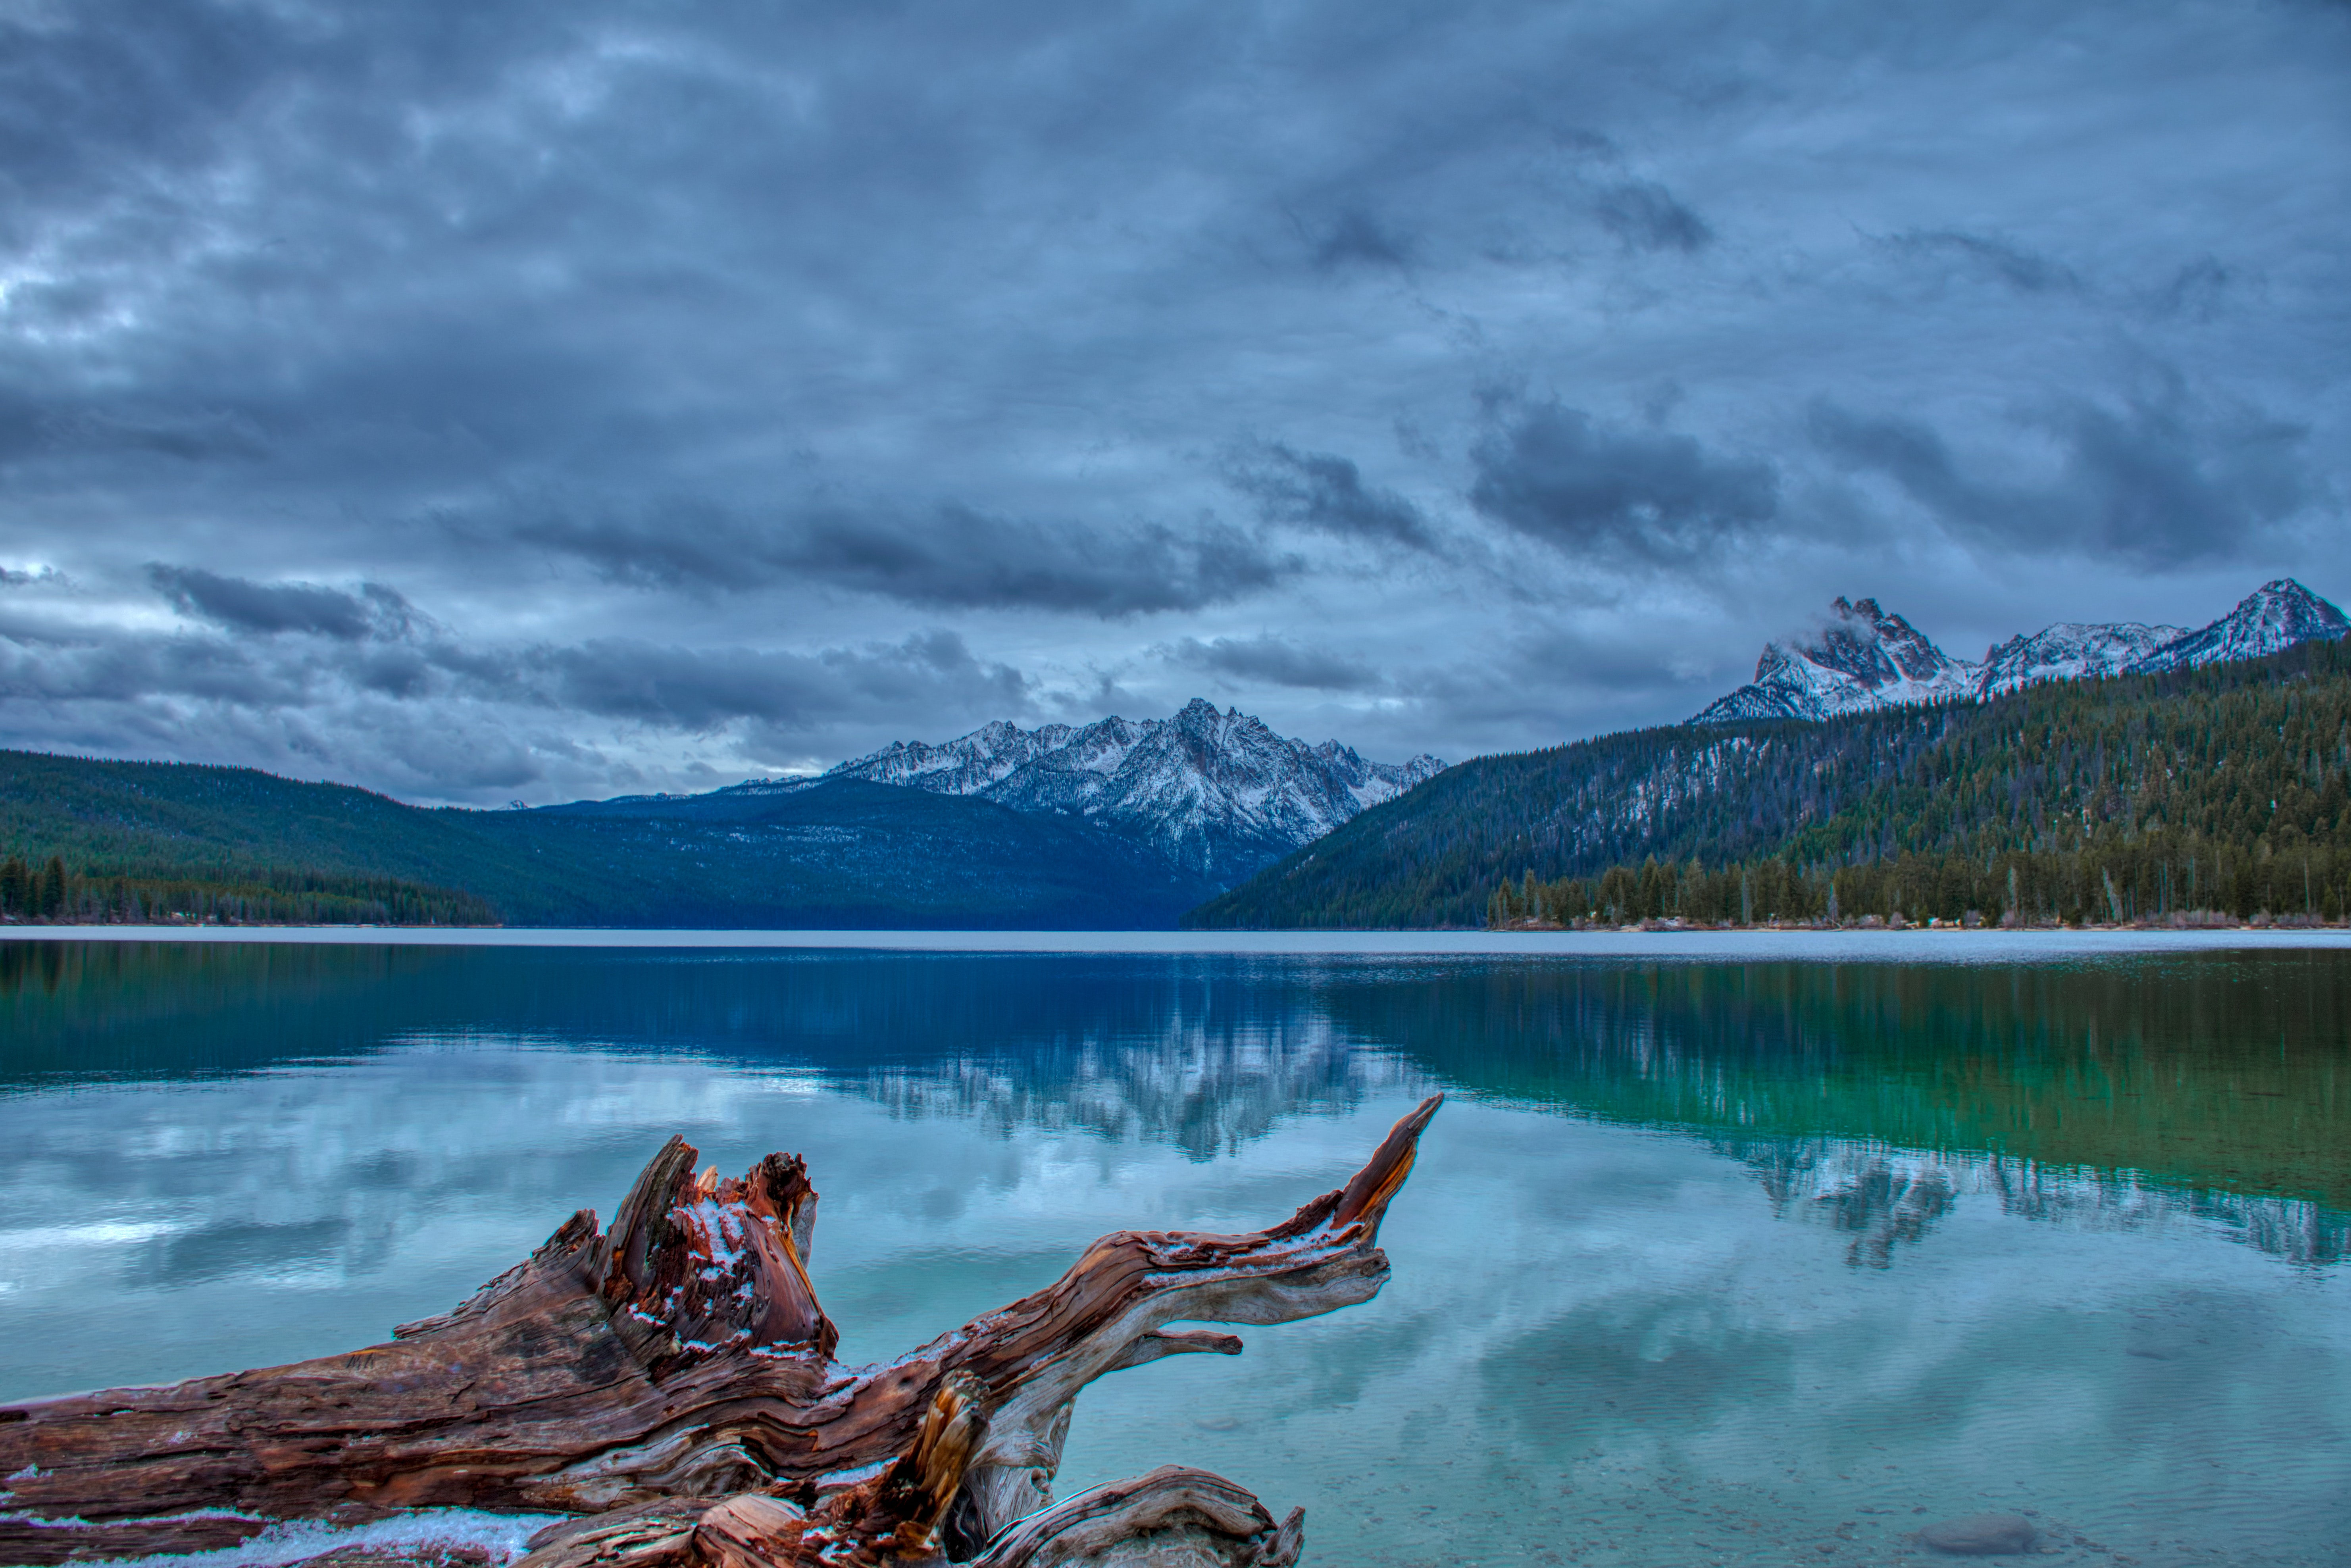
body of water, nature, natural landscape, water, sky, reflection, lake, blue, water resources, wilderness, tree, mountain, cloud, glacial lake, mountain range, sound, lake district, landscape, loch, inlet, national park, shore, reservoir, river, calm, highland, sea, watercourse, bank, photography, wood, glacier, rock, alps, plant, ocean, lagoon, fjord, crater lake, world, fell, hill, coast, tarn, bay, tourism, wind